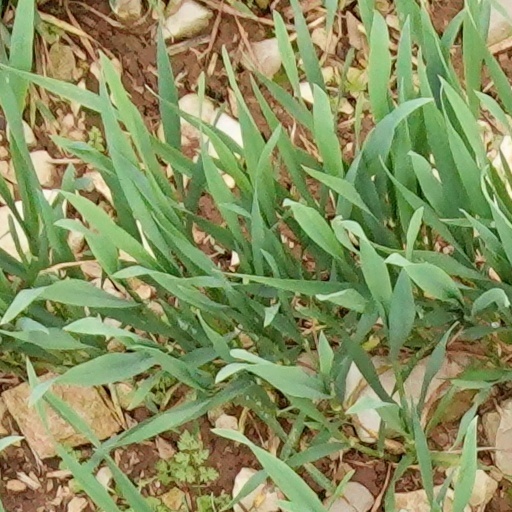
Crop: wheat